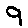
Label: 9